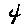
Label: 4